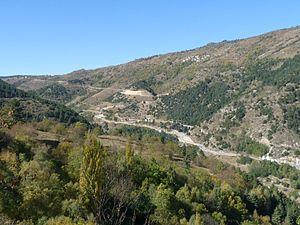
Route nationale 116 à Fontpédrouse, au pied de Sauto au loin, Pyrénées-Orientales, France
La route nationale 116, ou RN 116, est une route nationale française reliant Perpignan à Bourg-Madame.